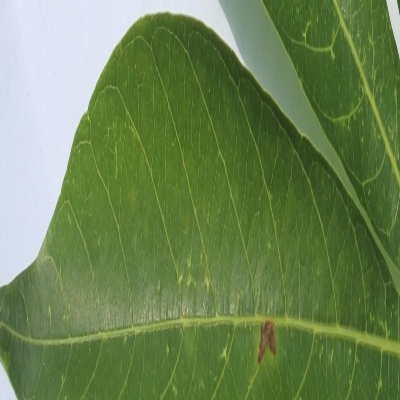
Crop: Cassava
Condition: bacterial blight